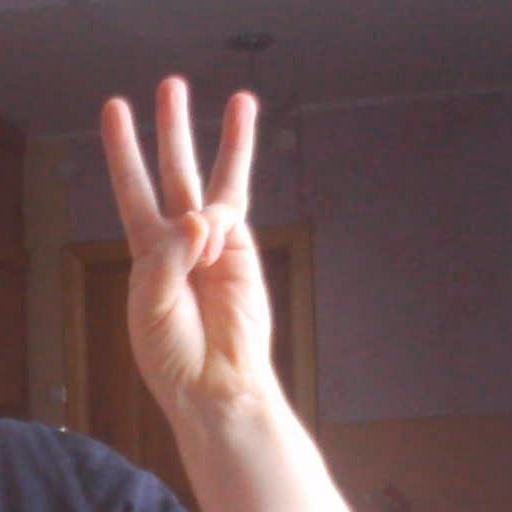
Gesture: three